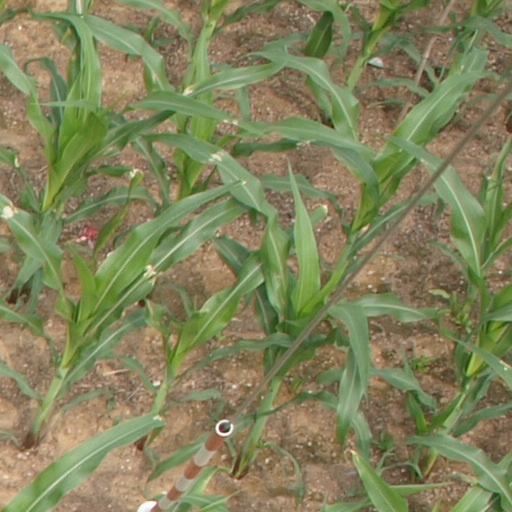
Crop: maize; corn